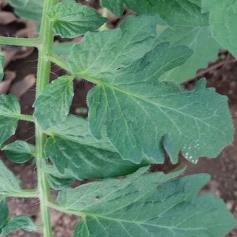
Crop: Tomato
Condition: healthy-leaf